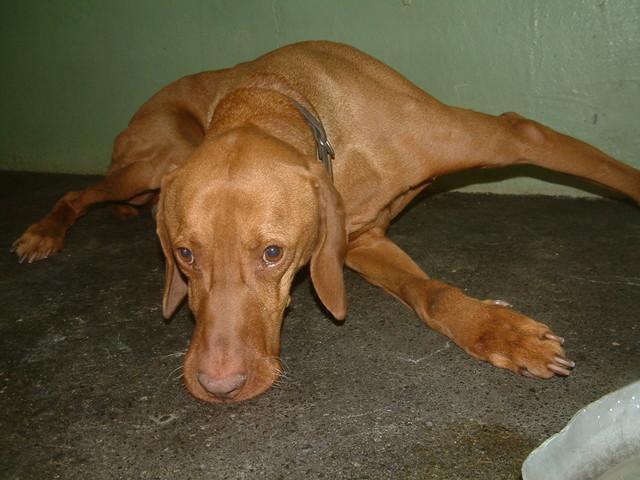
vizsla